Great Slave Auction

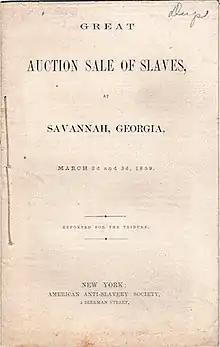
Pamphlet on the slave auction, published by the American Anti-Slavery Society in 1859

Mortimer Thomson (who wrote under the pseudonym "Q. K. Philander Doesticks"), a popular journalist during the time, memorialized the event. Initially, Thomson traveled to Savannah, infiltrating the buyers by pretending to be interested in purchasing slaves. After the sale, he wrote a long and scathing article describing the auction in the New York "Tribune" titled, "What Became of the Slaves on a Georgia Plantation."